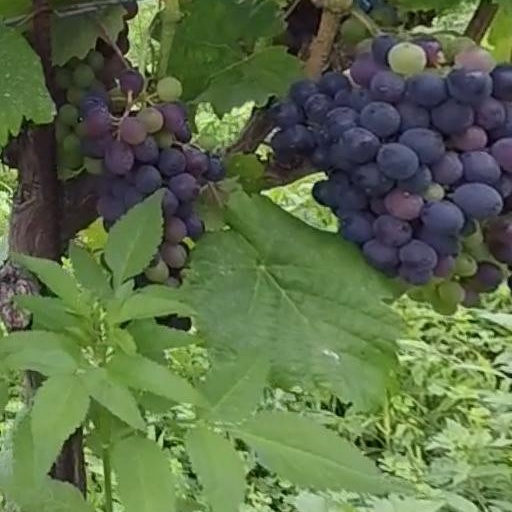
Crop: grape